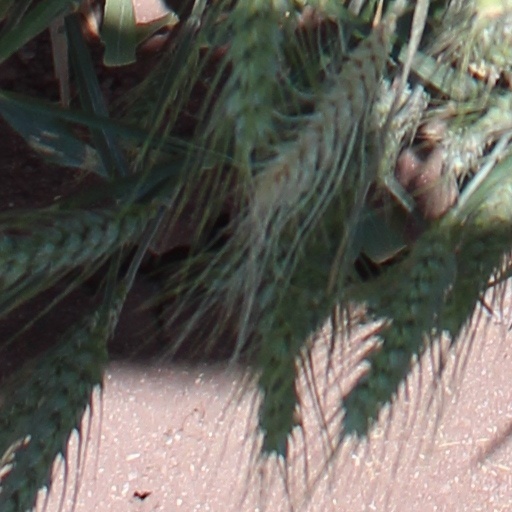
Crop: wheat